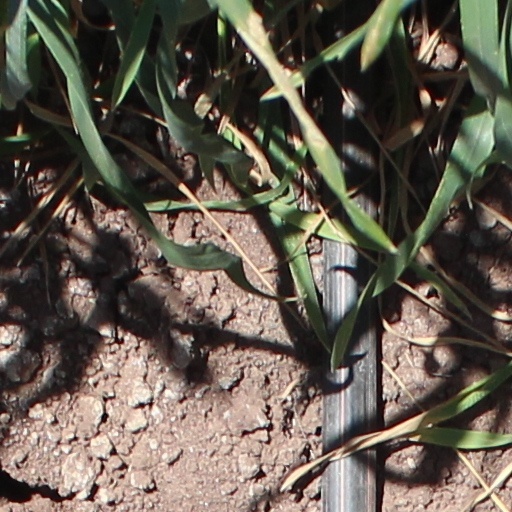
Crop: wheat